Clive Bossom

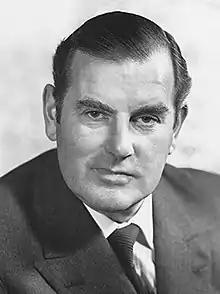

Sir Clive Bossom, 2nd Baronet, (4 February 1918 – 8 March 2017) was a British Conservative politician and Member of Parliament (MP).